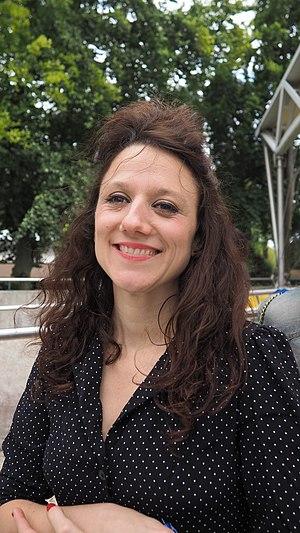
Leïla Martial, née en 1984, est une vocaliste et musicienne de jazz française.